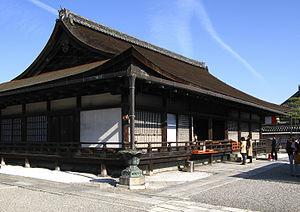
L'architecture bouddhiste japonaise désigne l'architecture des temples bouddhistes au Japon, consistant en variantes mises au point localement de styles architecturaux nés en Chine. Après l'arrivée du Bouddhisme de Corée au VIᵉ siècle, un effort a été initialement fait pour reproduire les bâtiments d'origine aussi fidèlement que possible, mais des versions locales des styles continentaux se sont progressivement développés, à la fois pour répondre aux goûts japonais et afin de résoudre les problèmes posés par la météo locale, plus pluvieuse et humide qu'en Chine. Les premières sectes bouddhistes sont les six sectes de Nara, Nanto Rokushū, suivies durant l'époque de Heian par les sectes Kyoto, Shingon et Tendai. Plus tard, durant l'époque de Kamakura, apparaissent à Kamakura la secte Jōdo et la secte vernaculaire Nichiren Shū. À peu près à la même époque, le Bouddhisme Zen arrive de Chine, influençant fortement toutes les autres sectes de plusieurs façons, y compris en architecture. La composition sociale des adeptes du Bouddhisme change aussi radicalement avec le temps.
Dō est le mot japonais pour « bâtiment ». Il est très souvent utilisé dans le bouddhisme japonais comme suffixe dans le nom des nombreux bâtiments qui constituent un complexe de temple. Le préfixe peut être le nom d'une divinité qui lui est associée ou exprimer la fonction du bâtiment au sein du complexe du temple.
Avec les sanctuaires shinto, les temples bouddhiques sont les bâtiments les plus nombreux, les plus renommés et les plus importants du Japon. Le mot japonais pour « temple bouddhique » est tera, mais ce kanji se prononce aussi ji, si bien que les noms de temples se terminent souvent en -ji ou -dera. Il existe encore une autre terminaison, -in. Des temples connus tels que Enryaku-ji, Kiyomizu-dera et Kōtoku-in illustrent ces modèles de dénomination.